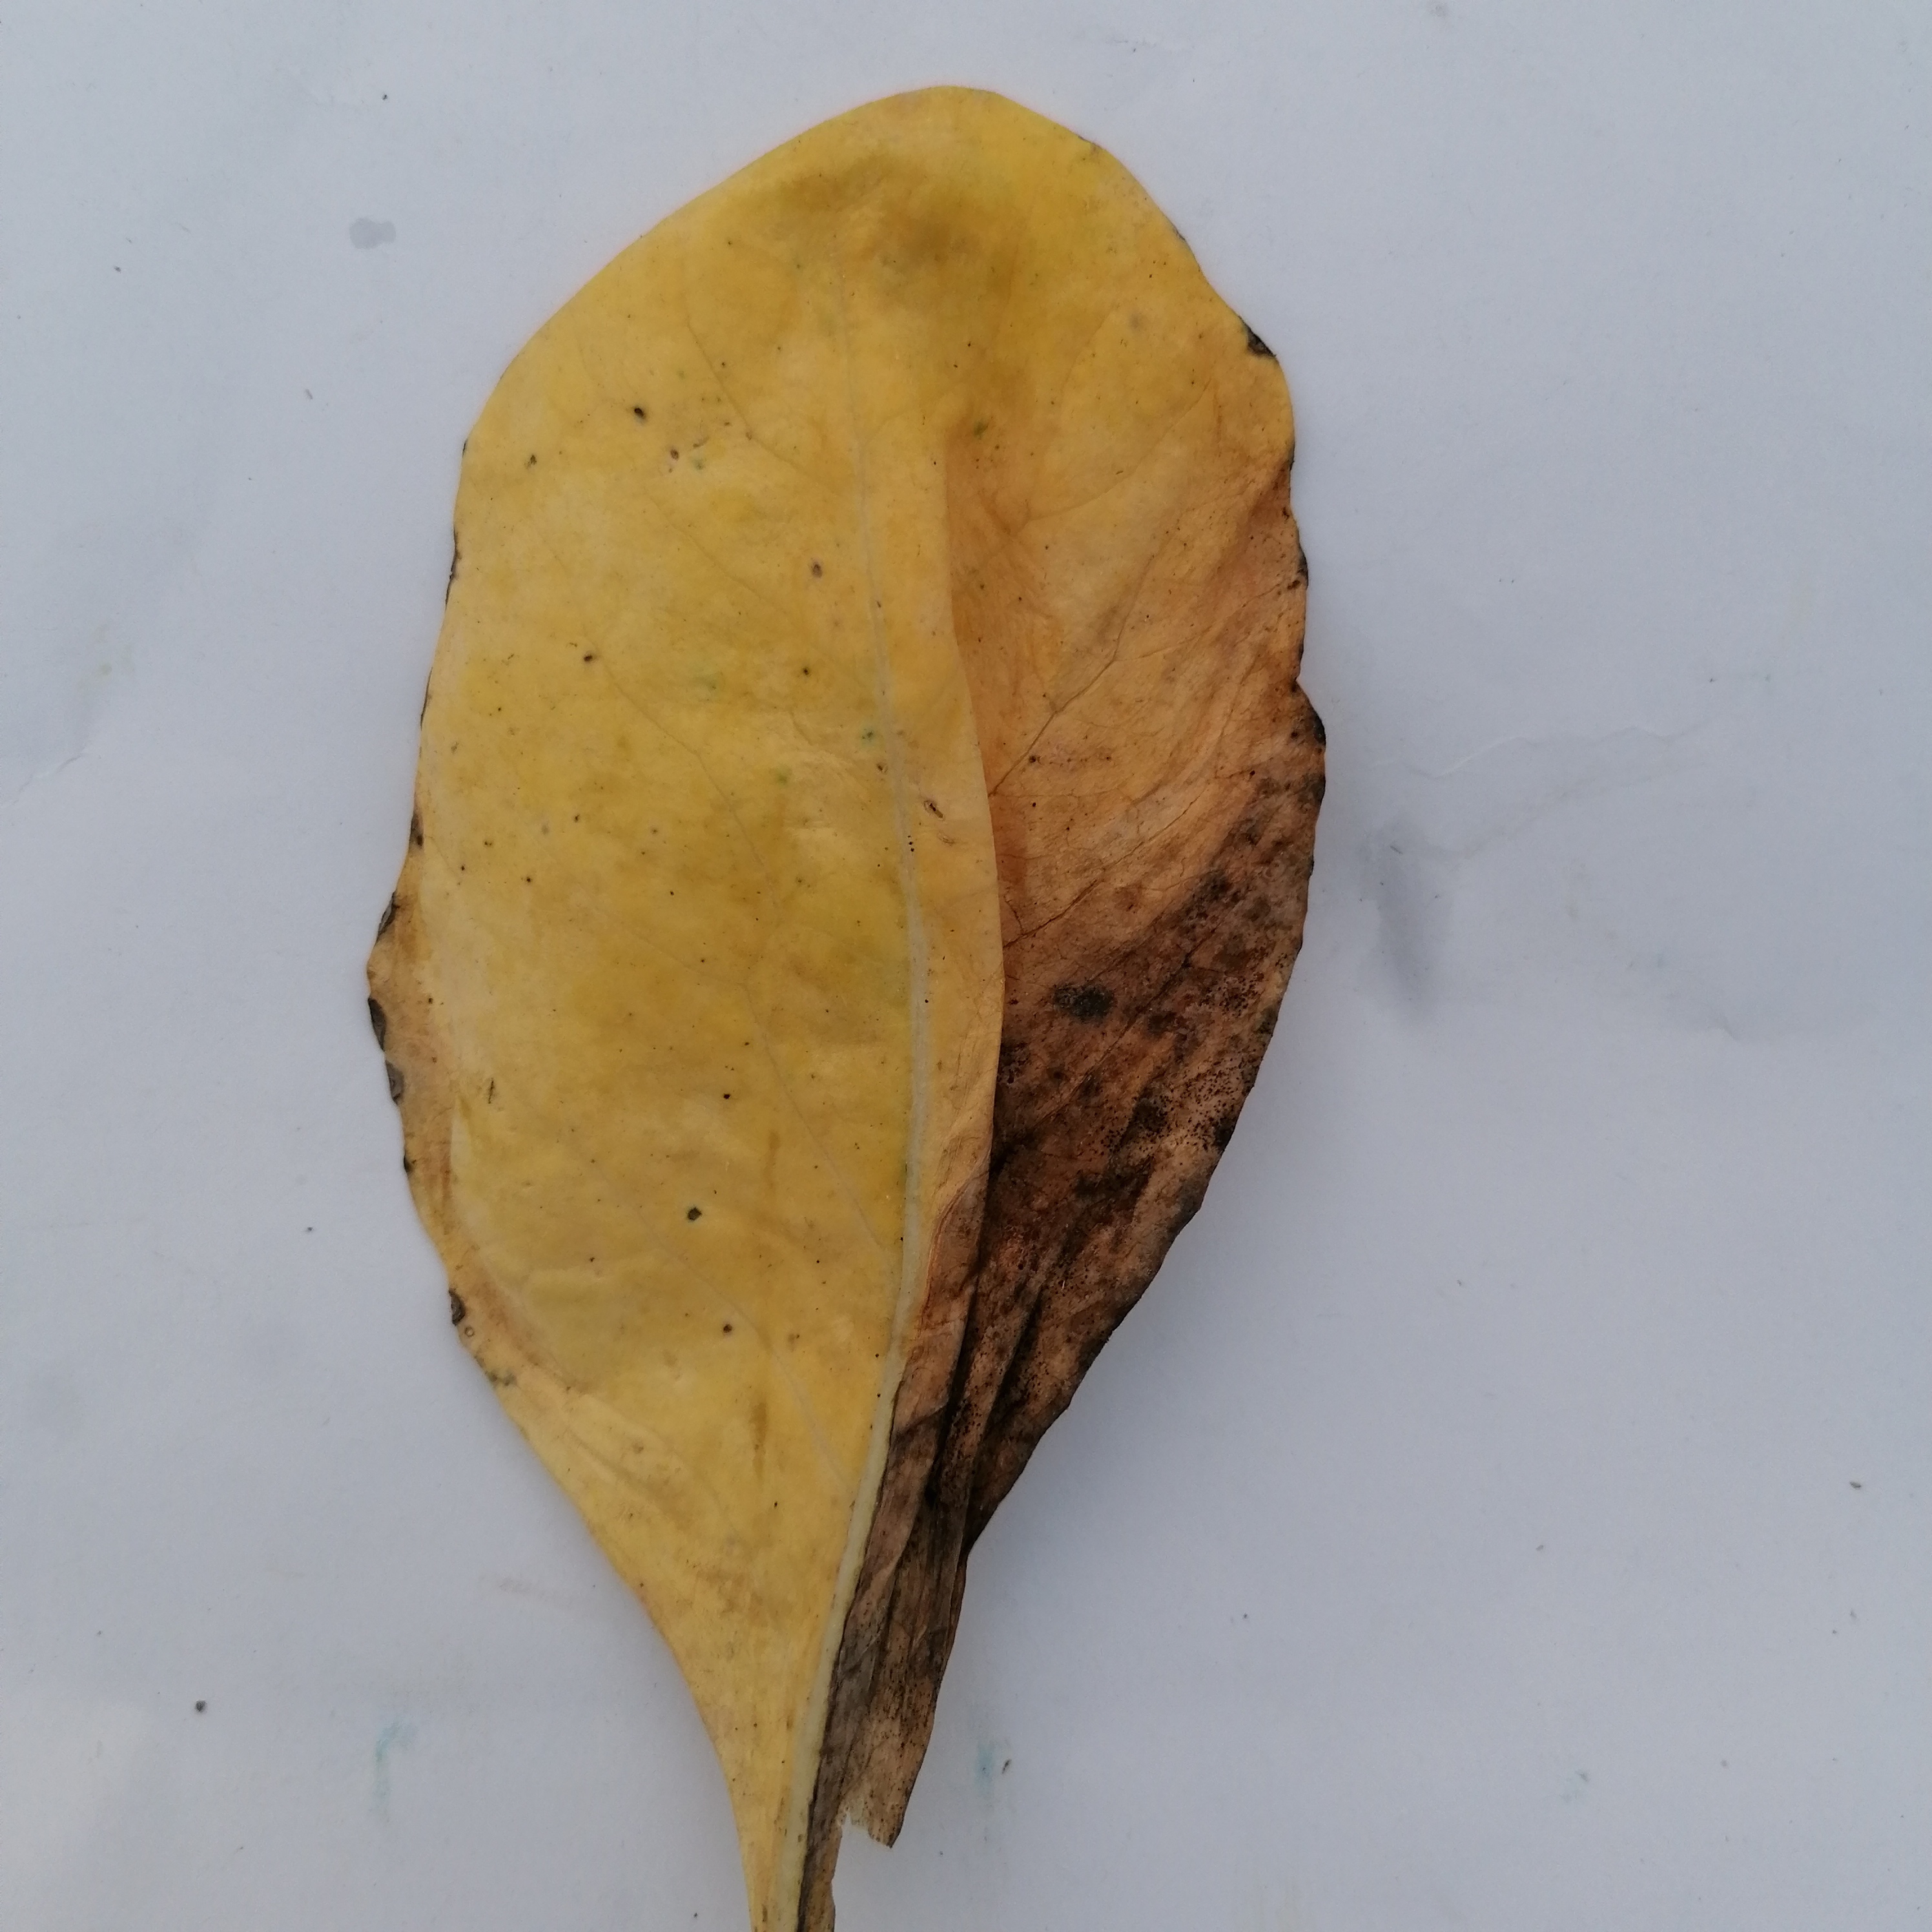
Label: Black Rot